Spooks series 1

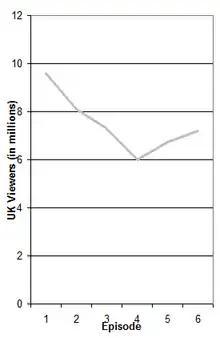
Final ratings for the first series

The BBC initially considered airing the show on a Saturday night , as its research found that potential viewers were less likely to watch television on Saturdays; the BBC hoped that "Spooks" would boost that timeslot. However, the series instead broadcast on Mondays, beginning on 13 May 2002 on BBC One during the 9 to 10 pm timeslot, and continued every Monday night until 17 June, with the exception of the fourth episode, which was viewed on Tuesday 4 June starting at 10 pm, due to an overrun of the coverage of Elizabeth II's Golden Jubilee. The episodes were also repeated on the digital channel BBC Choice. In the US, the first series aired in mid-2003 on A&E. However, each episode had approximately ten minutes edited out to accommodate for advert breaks. The DVD release of the series in America contained the British, uncut, episodes. The first series was later repeated on BBC America, alongside the second series from June 2007.